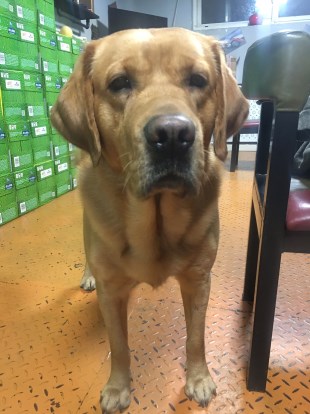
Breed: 3580-n000122-Labrador_retriever